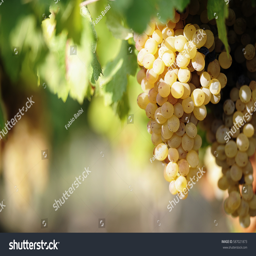
white wine grapes in vineyard on a sunny day